ISU Junior Grand Prix in Chinese Taipei

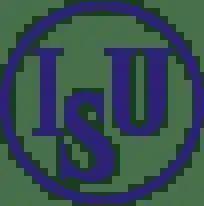

The ISU Junior Grand Prix in Chinese Taipei is an international figure skating competition. Sanctioned by the International Skating Union, it is periodically held in the autumn as part of the Junior Grand Prix (JGP) series. Medals may be awarded in men's singles, women's singles, pair skating, and ice dance.